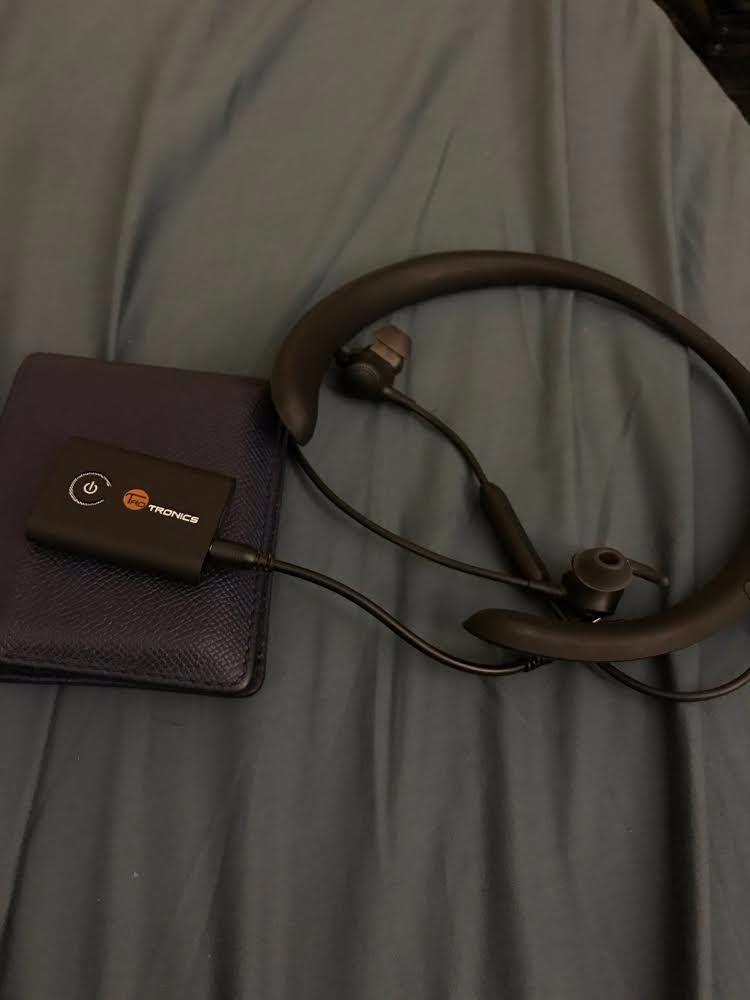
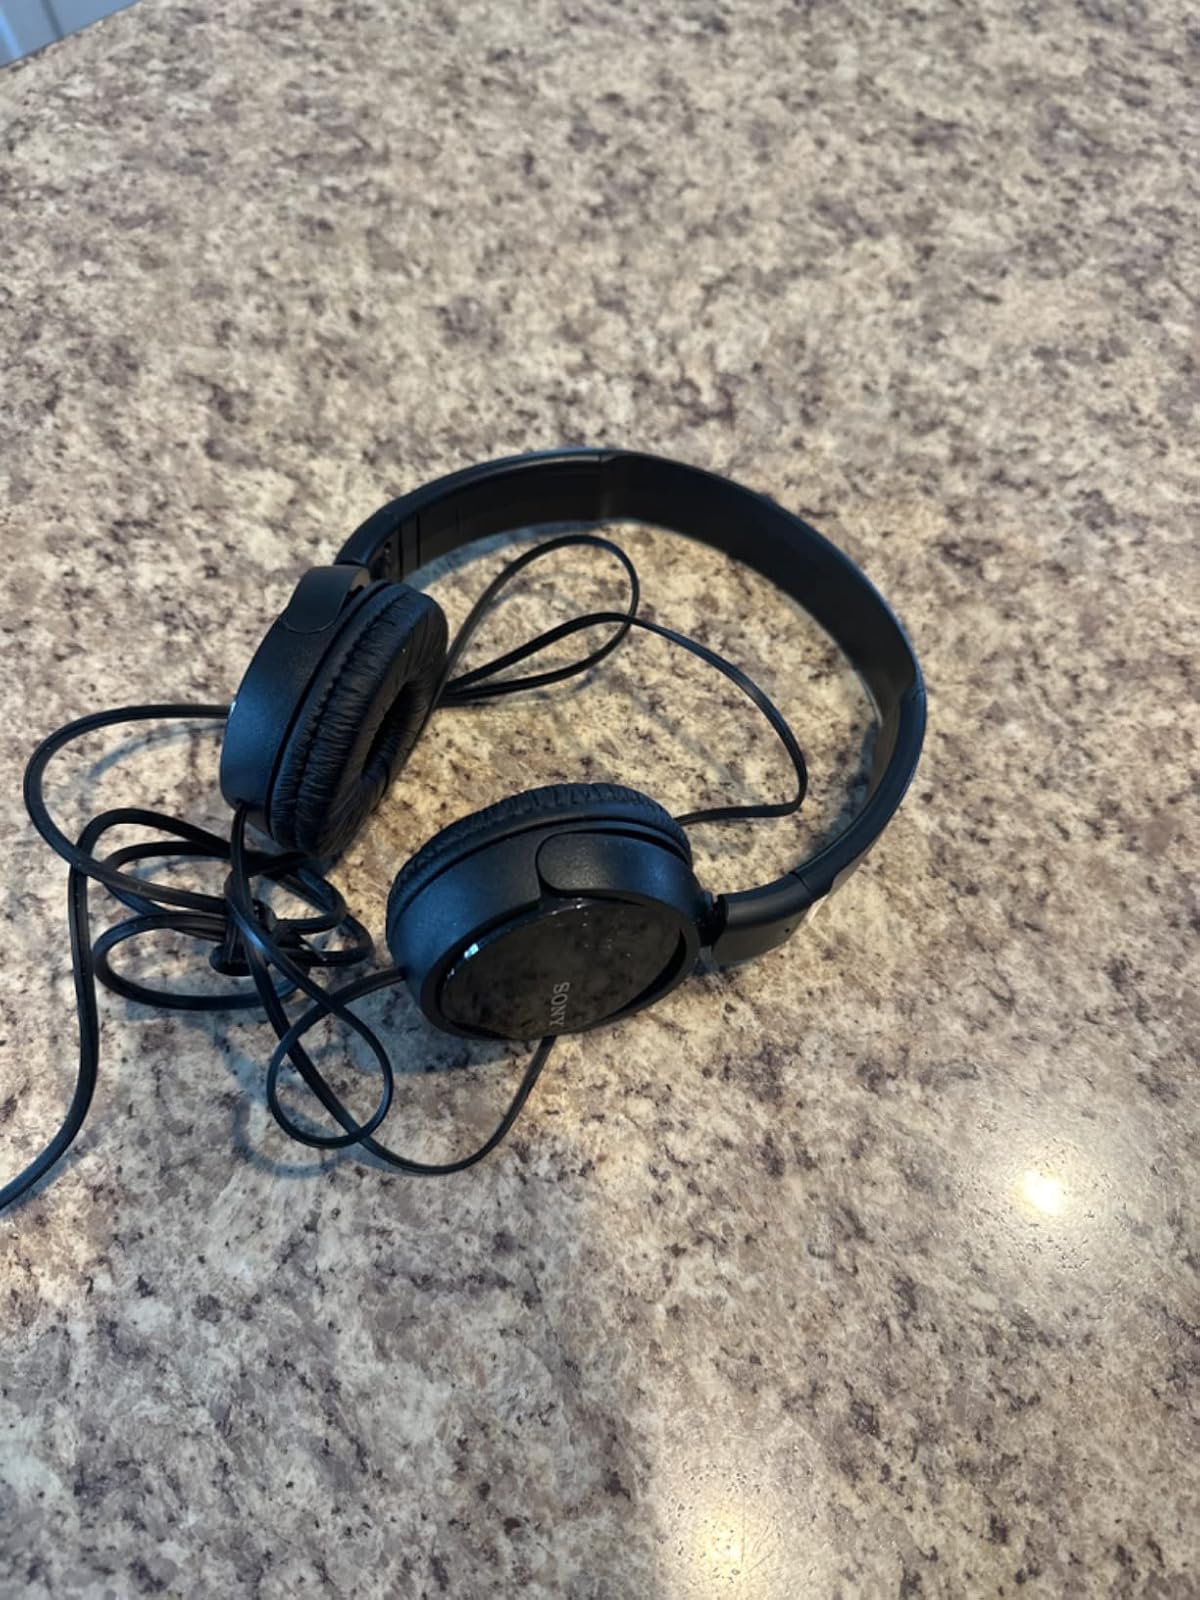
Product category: headphones
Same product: no